Pablo Correa

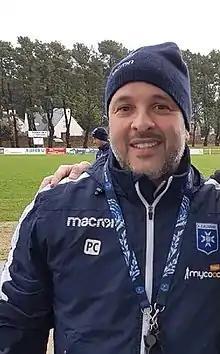

Pablo Alejandro Correa Velázquez (born 14 March 1967) is a Uruguayan football coach and a former player who is the manager of French club Nancy. After his retirement as a player, he became the head coach of three French football clubs.